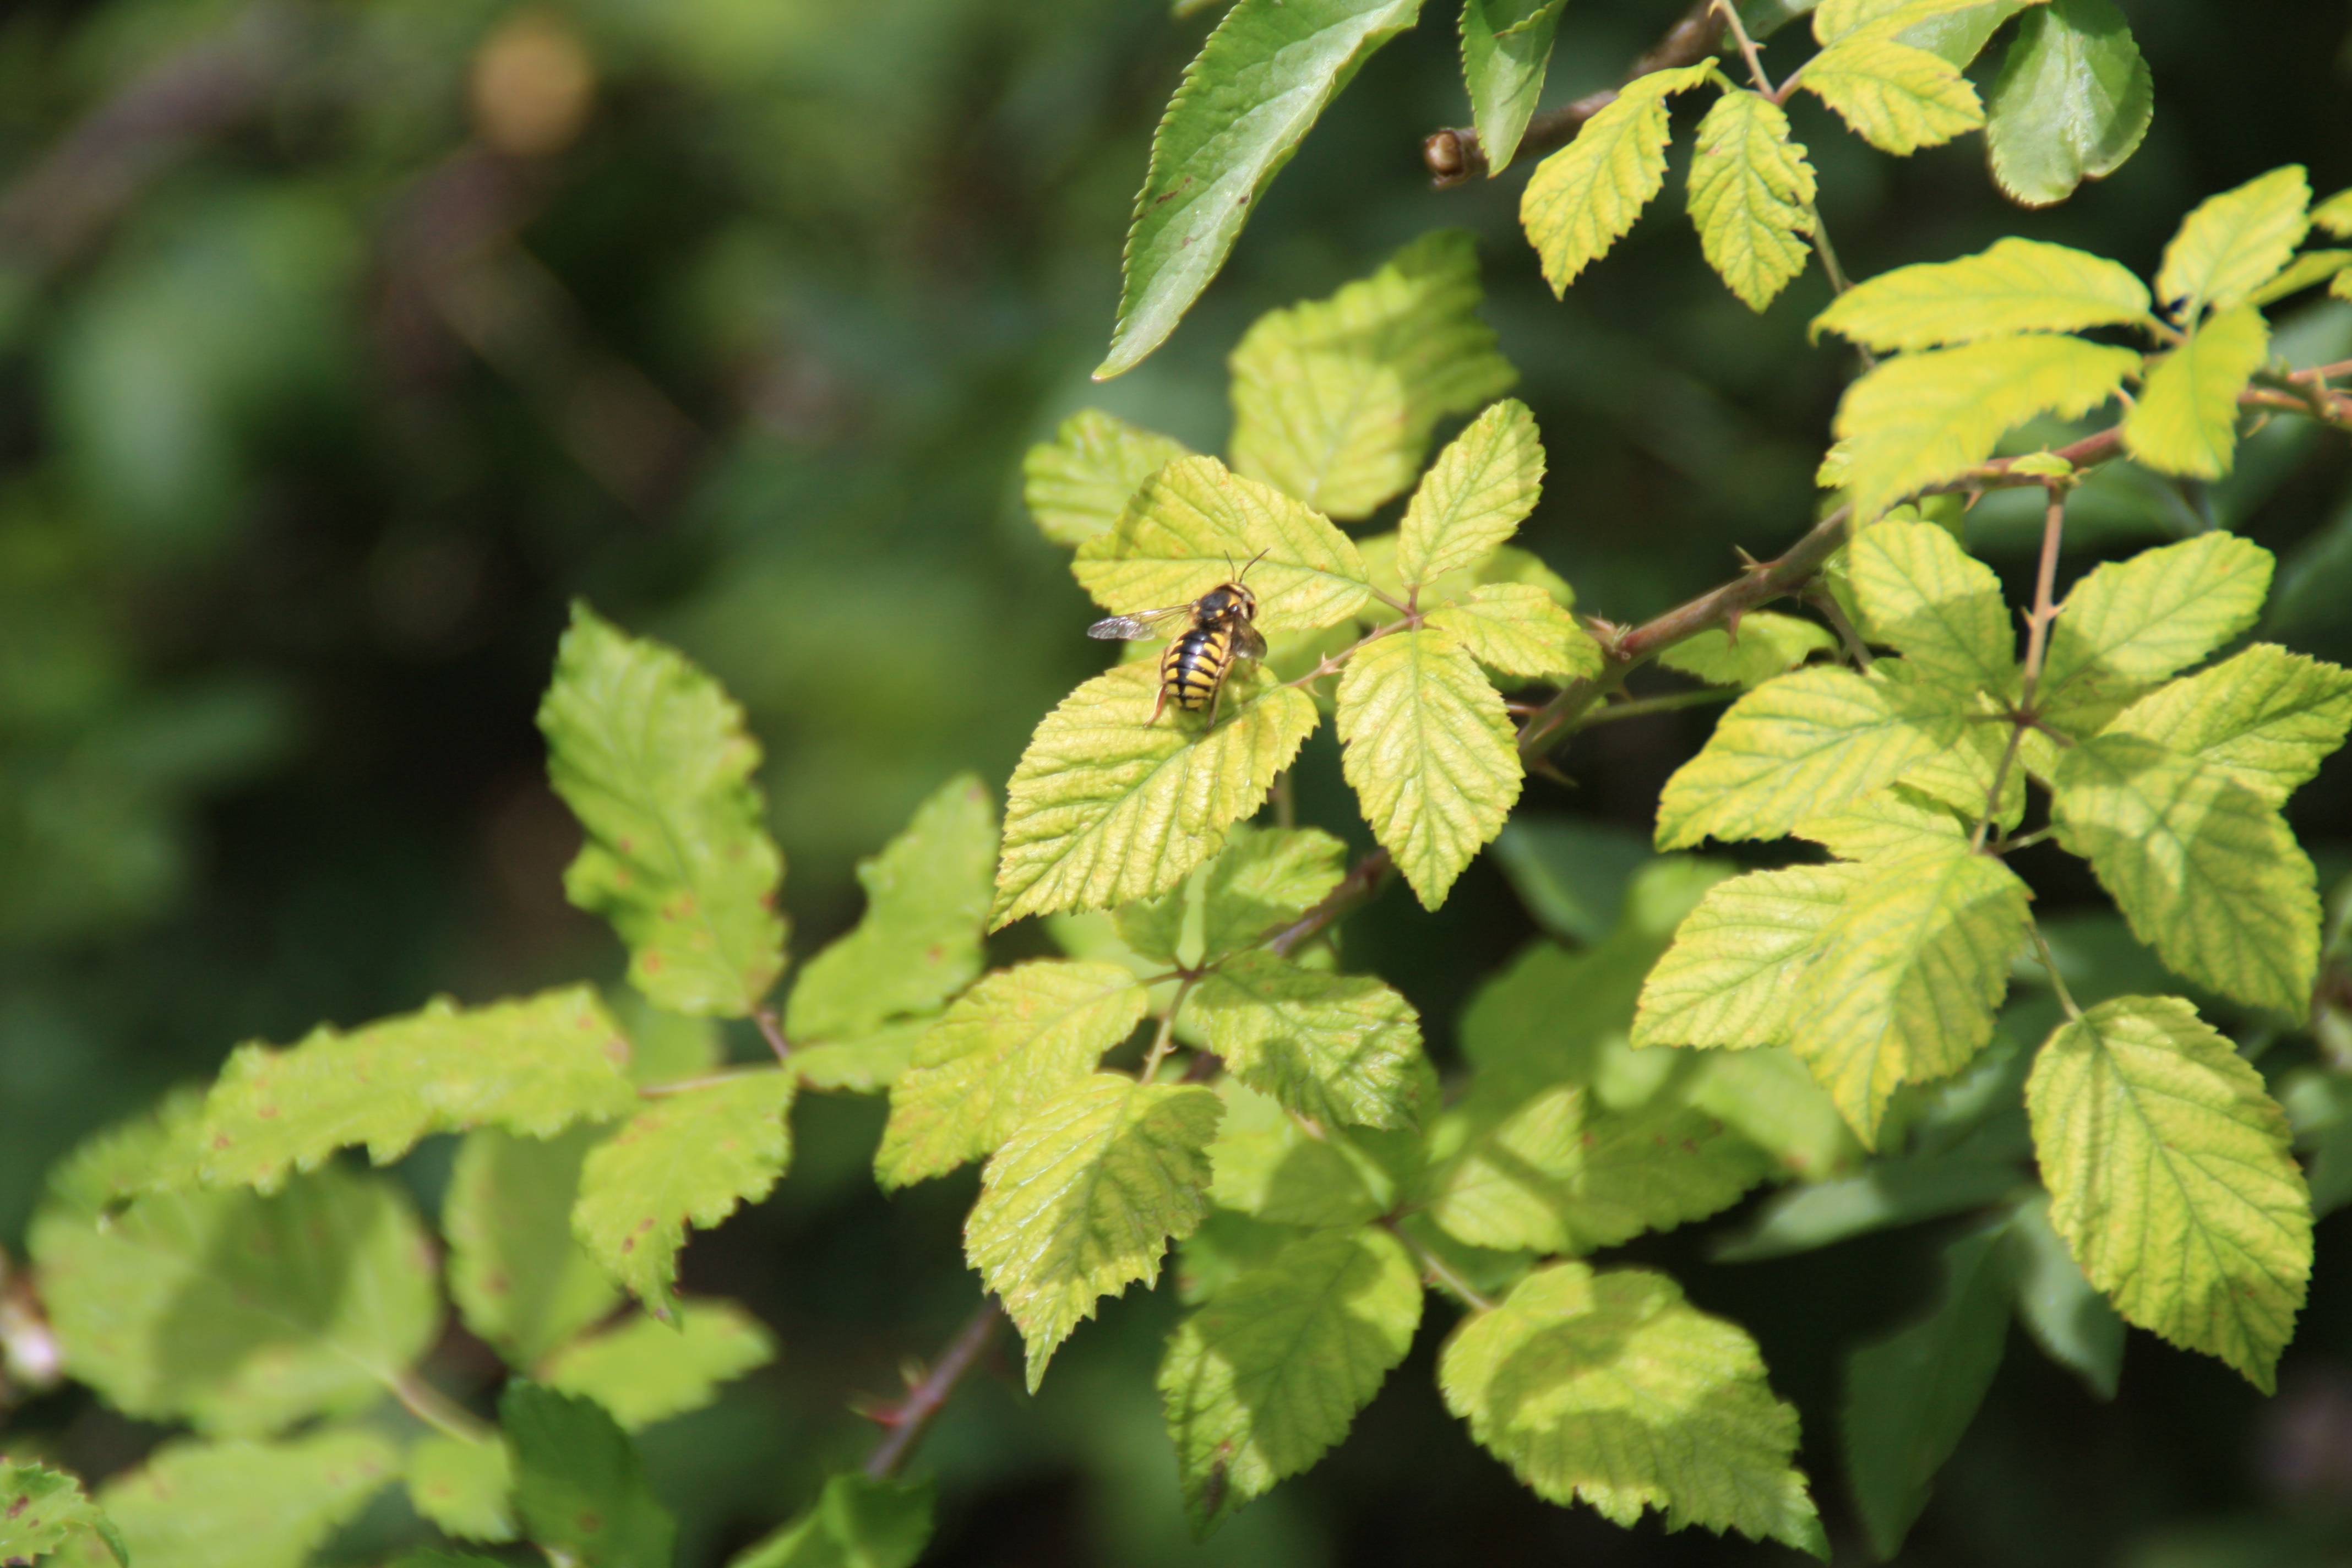
tree, plant, leaf, flower, herb, produce, shrub, flowering plant, annual plant, woody plant, land plant